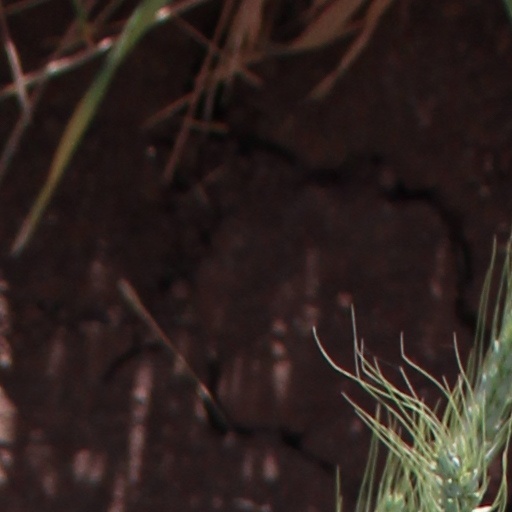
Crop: wheat